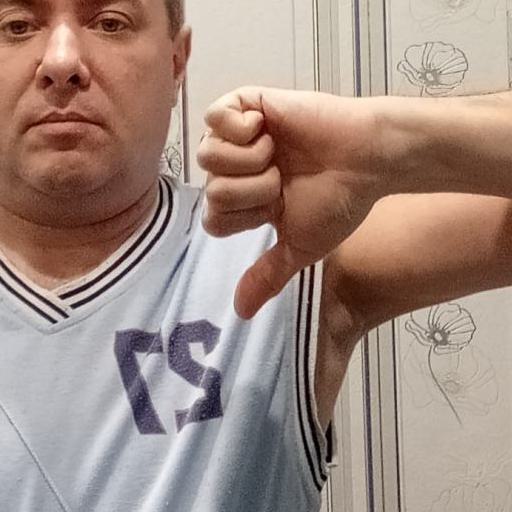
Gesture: dislike